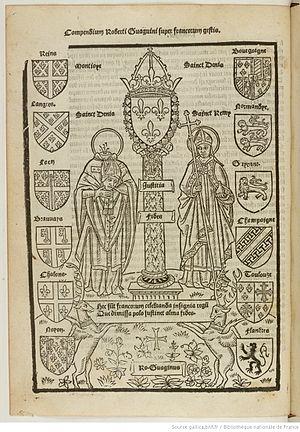
Armoiries des douze pairs du royaume de France.
La pairie de France est composée des grands officiers, vassaux directs de la couronne de France, ayant le titre de pair de France. Ils représentent les électeurs primitifs à la royauté à l'époque où la primogéniture n'est pas de règle, et assurent la dévolution de la couronne selon les lois fondamentales du royaume, ainsi que le choix de la régence en cas de minorité. Le nombre de pairs de France est un temps fixé à douze : six pairs ecclésiastiques et six pairs laïcs. Depuis 1180, on les voit chargés d'assurer la succession et être associés à la cérémonie du sacre où ils représentent chacun une fonction symbolique de l'investiture.